Rob Bironas

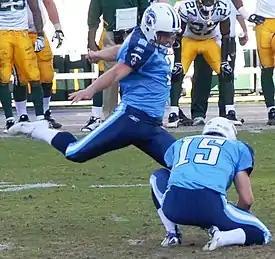
Bironas with the Tennessee Titans in 2008

James Robert Douglas Bironas (January 29, 1978 – September 20, 2014) was an American professional football placekicker who played the majority of his professional career with the Tennessee Titans. He played college football for Auburn University and Georgia Southern University.